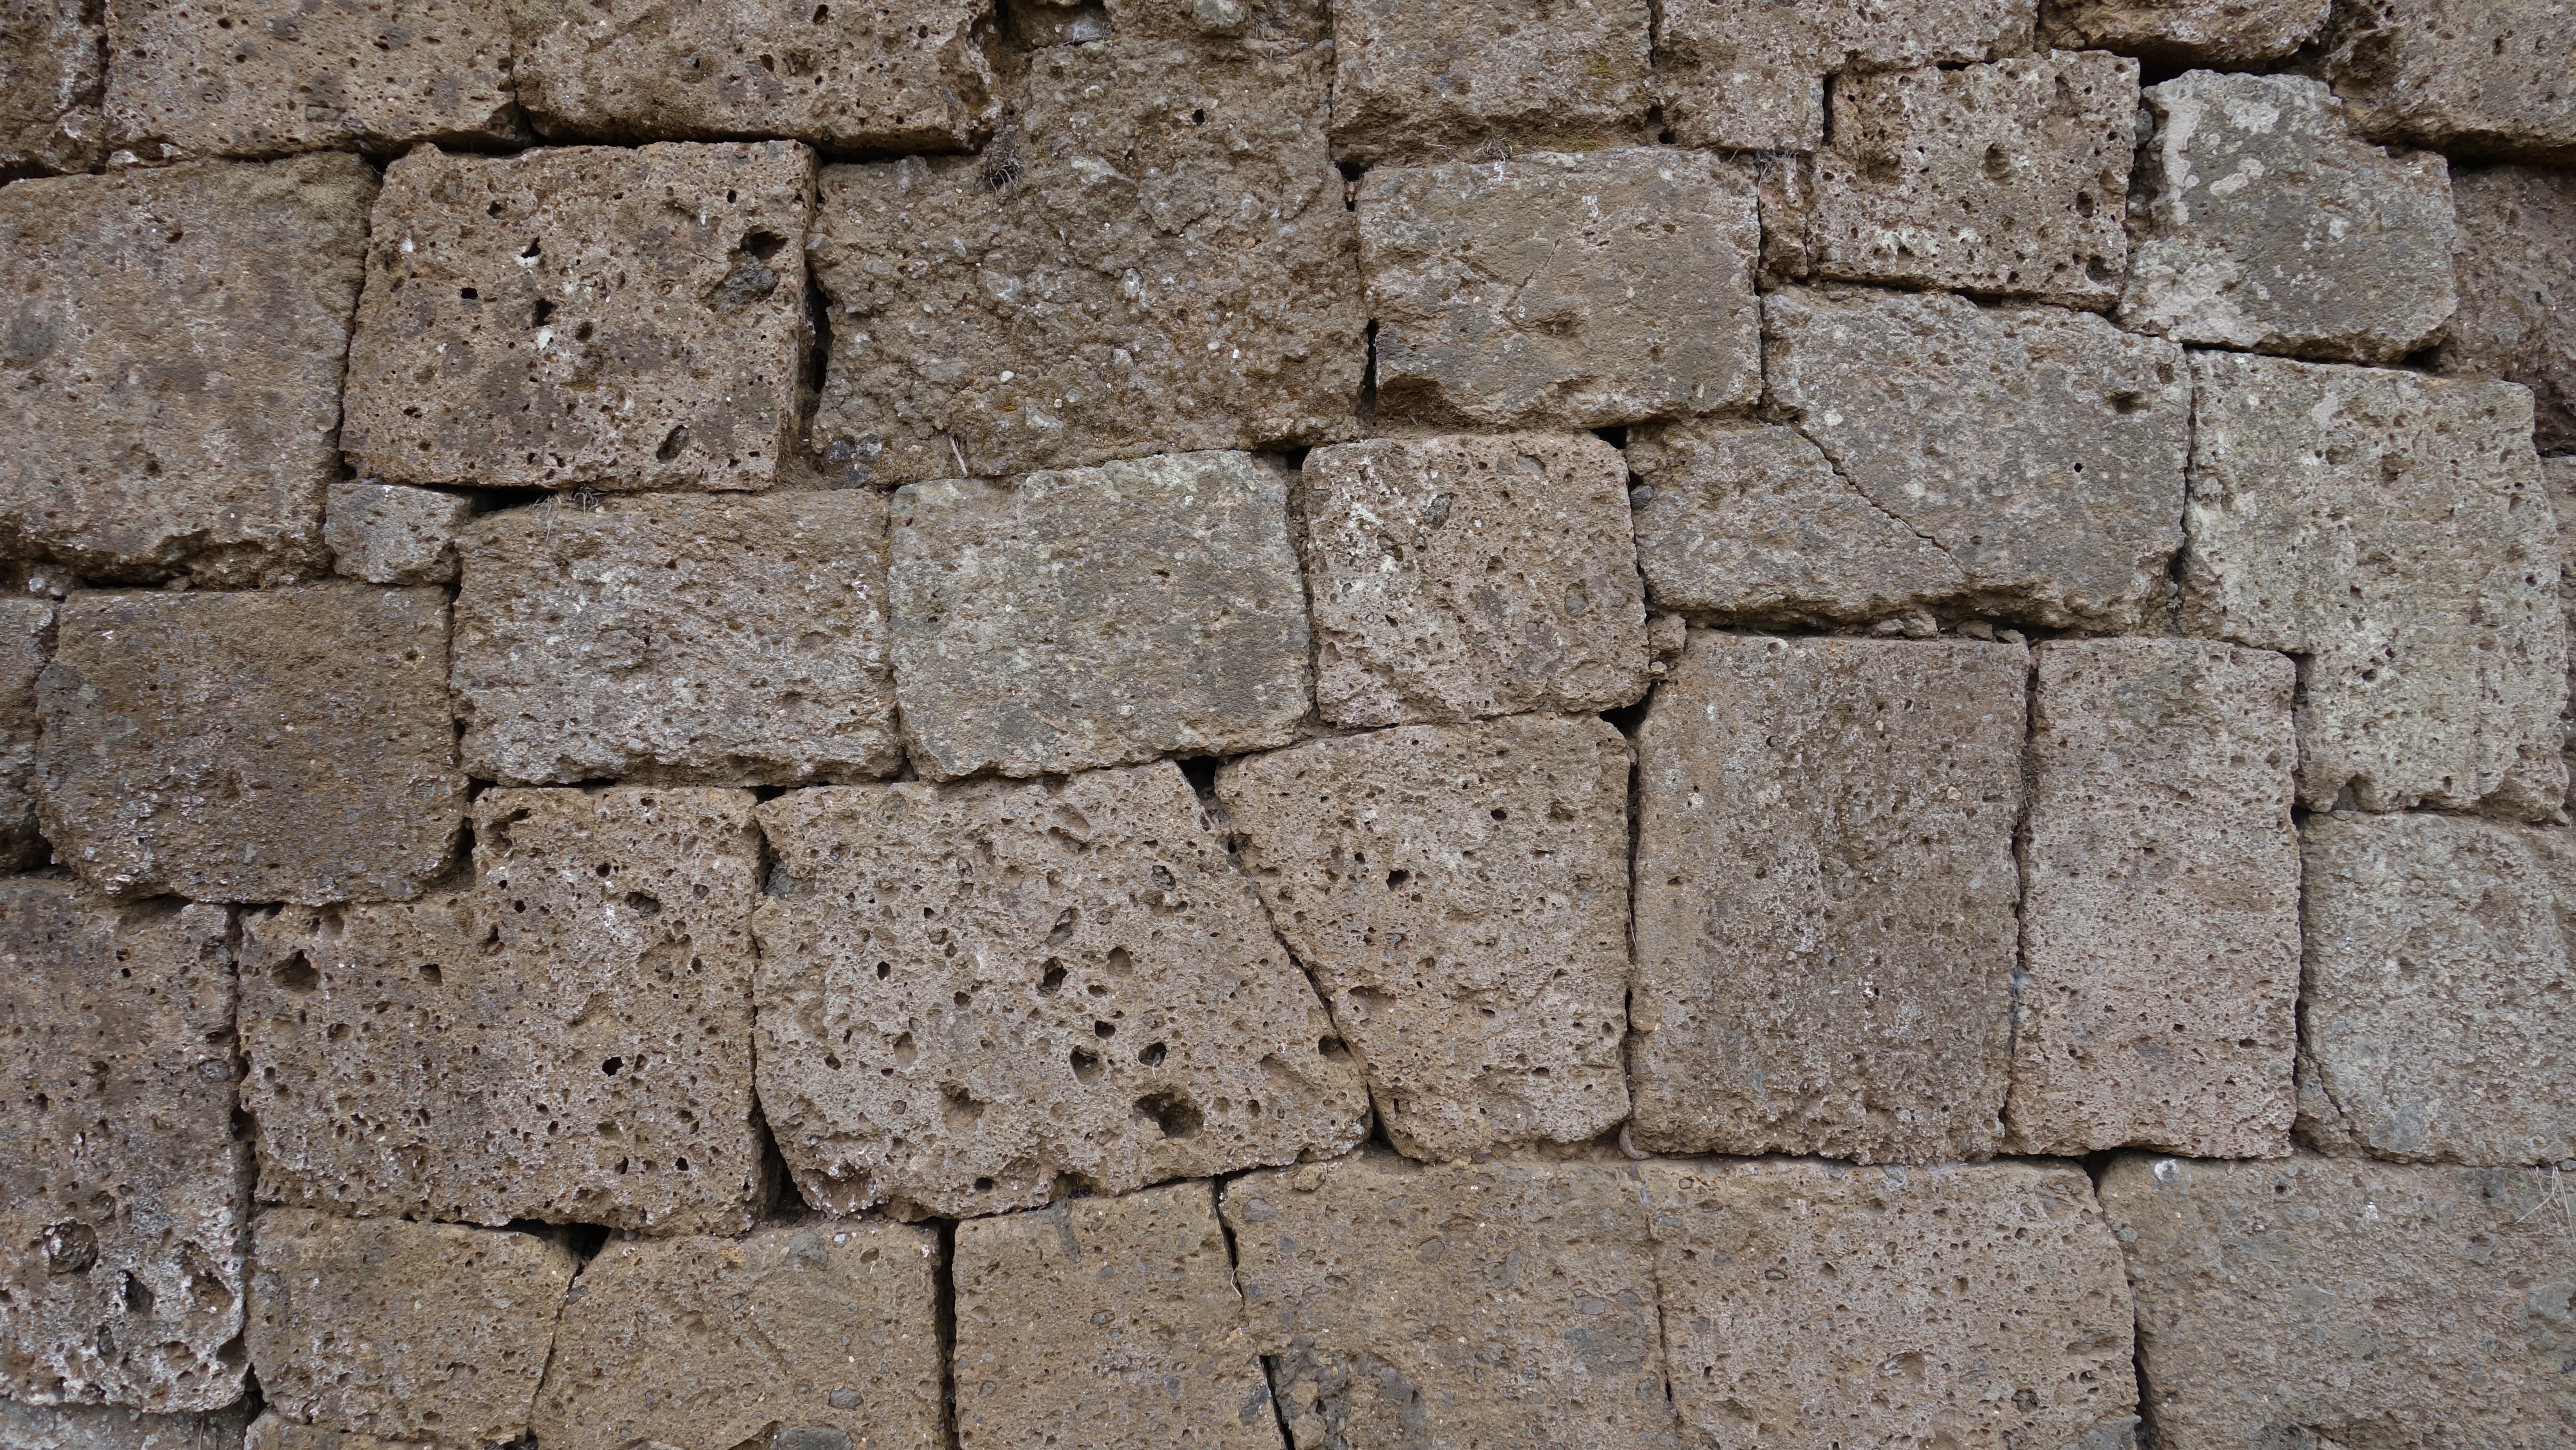
antique, texture, floor, old, cobblestone, wall, pattern, soil, stone wall, brick, material, raw, brickwork, flooring, road surface, etruscan, tuff, unplastered